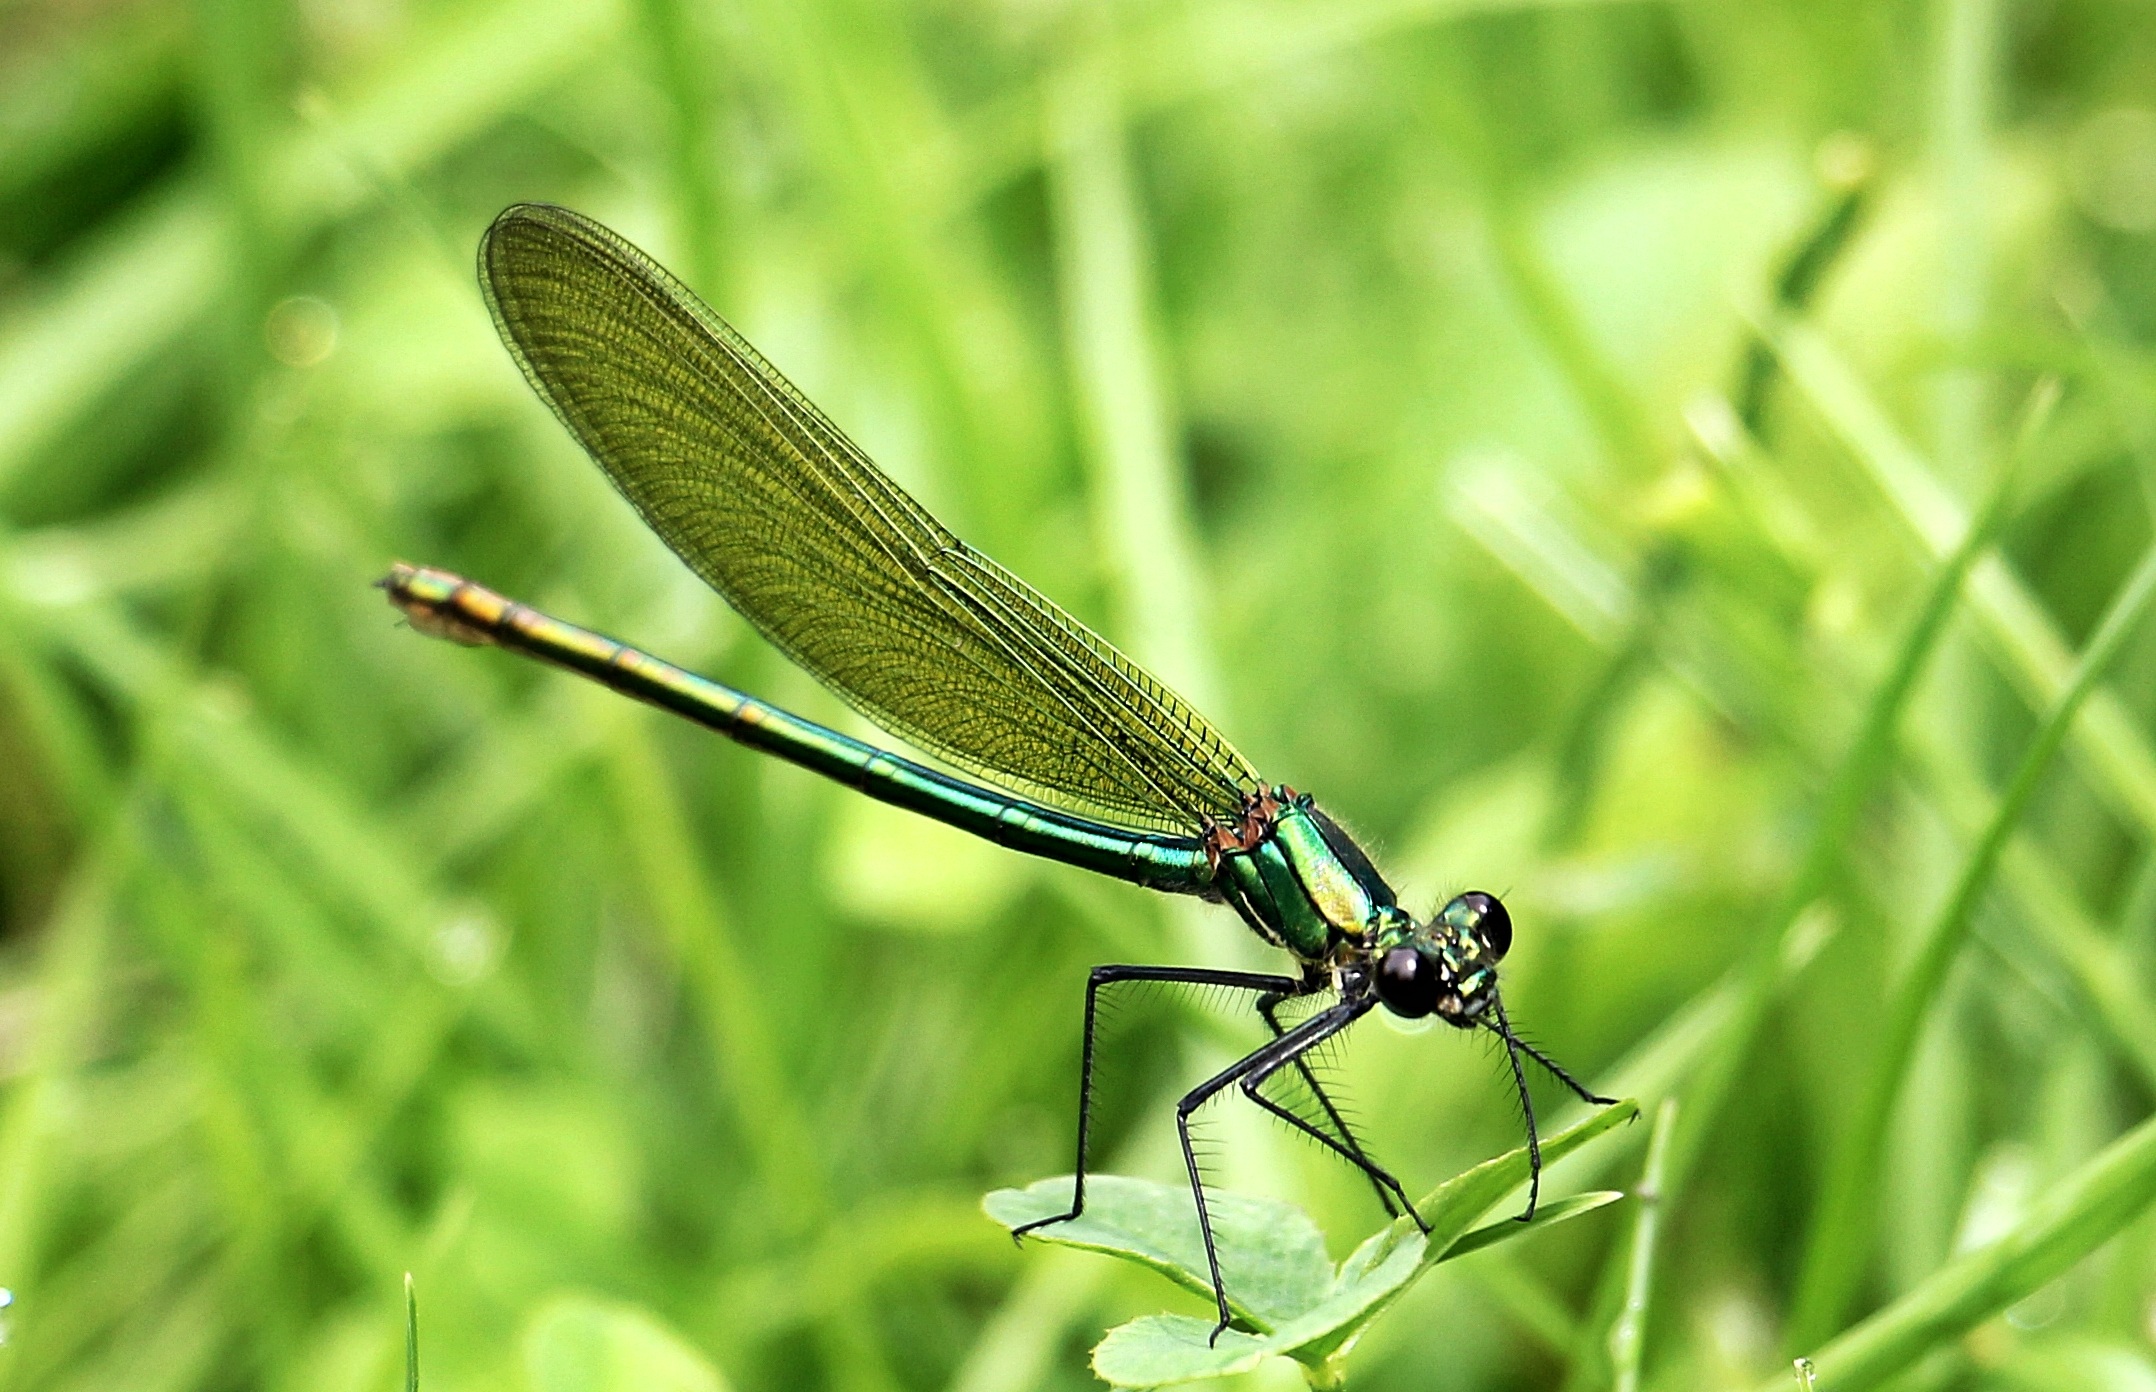
nature, grass, wing, meadow, animal, summer, spring, green, insect, fauna, invertebrate, close up, dragonfly, creature, damselfly, animal world, wildlife photography, flight insect, macro photography, arthropod, green black, green black dragonfly, plant stem, dragonflies and damseflies, lycaenid, net winged insects